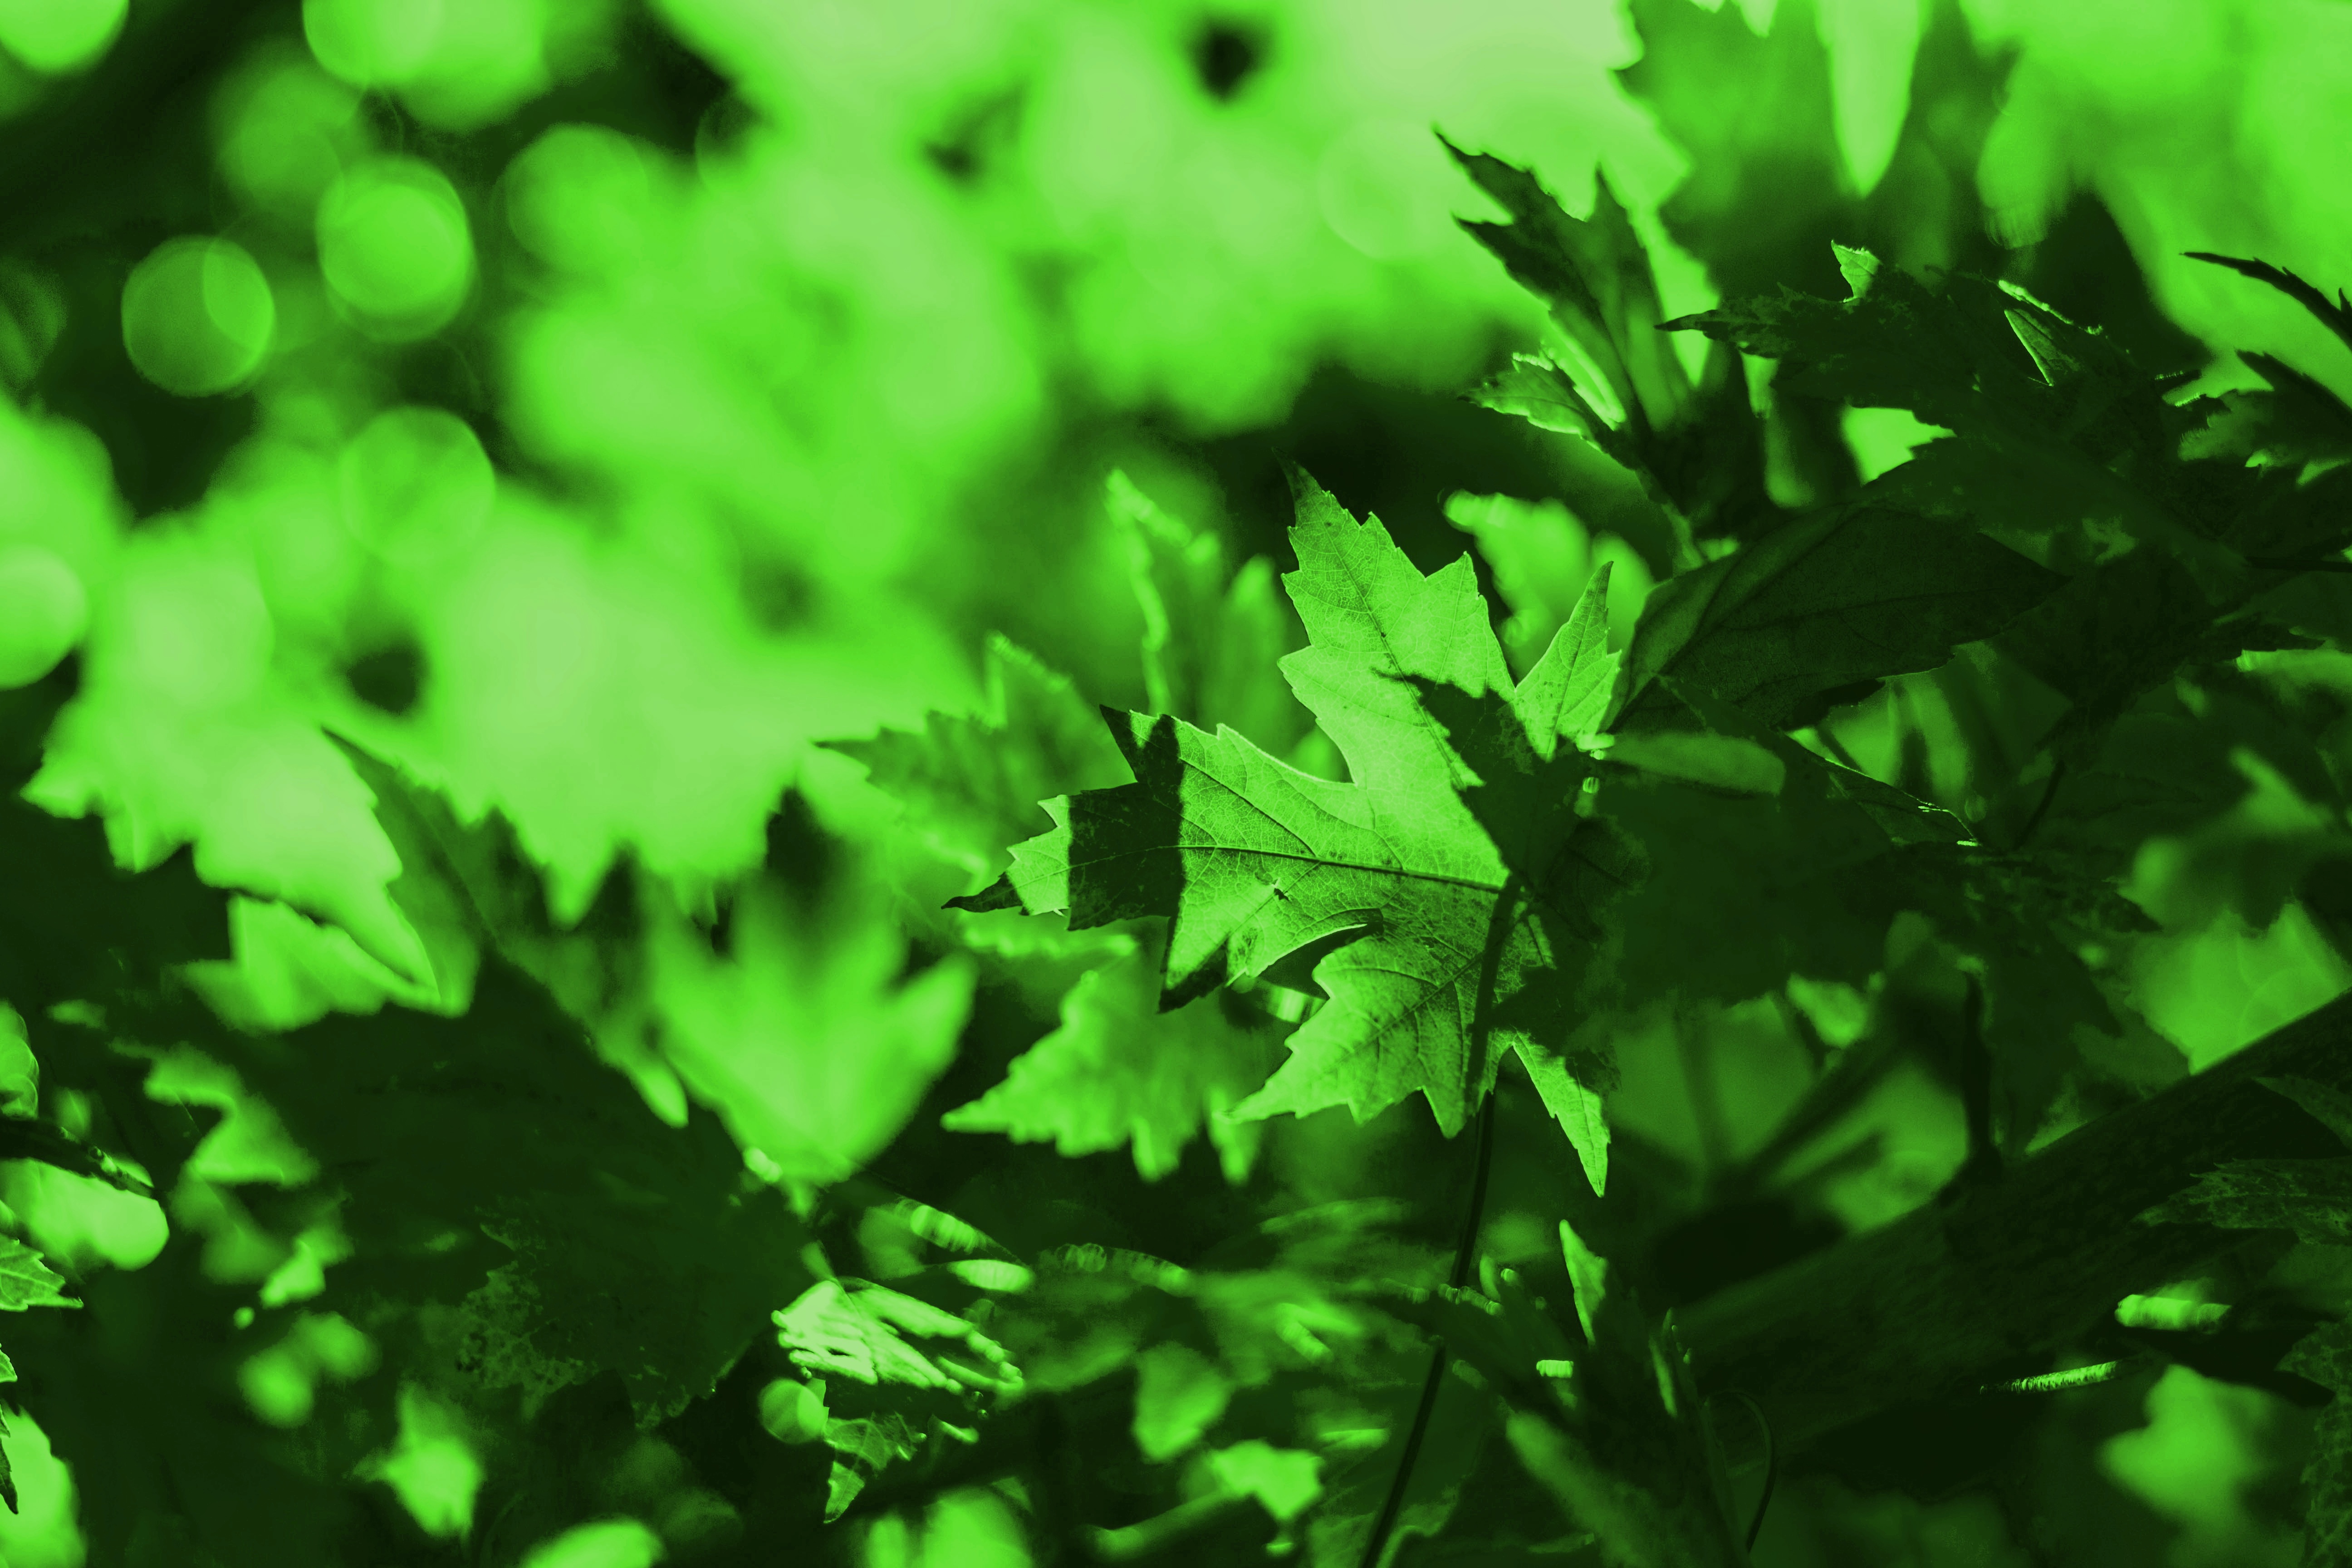
tree, nature, forest, grass, branch, plant, sunlight, leaf, flower, environment, green, fresh, soil, garden, flora, leaves, background, wallpaper, organic, macro photography, green leaf, green leaves, flowering plant, plant stem, woody plant, land plant, green leaves background